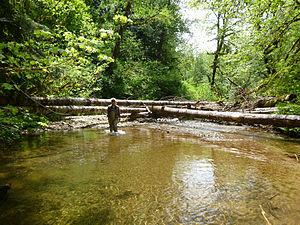
Avec la nation amérindienne Coquille, avec les Conseils chargés de la gestion des bassins versants locaux et avec l'entreprise privée qui en exploite la forêt privée le District de Coos Bay a restauré près de 30 miles de cours d'eau (dans les bassins versants de Coos, Coquille, Smith et Umpqua). Ici les partenaires ont disposé de gros troncs d'arbres, des enrochements et barrages de blocs pour conserver de l'eau en été, et complexifier et améliorer l'habitat des poissons et d'autres organismes aquatiques (au sud de l'Oregon)